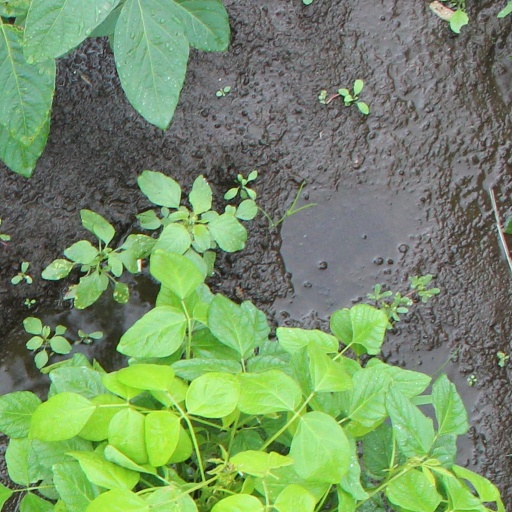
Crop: soybean